Universidad del Azuay

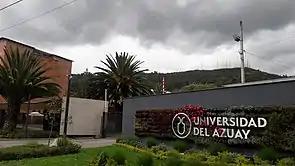
Universidad del Azuay

Later, the two academic departments of the Universidad Católica de Santiago de Guayaquil in Cuenca (the Institute of Philosophy and Educational Sciences and the School of Accounting) requested their annexation to the Pontificia Universidad Católica del Ecuador, which took place in November 1976, which led the academic units to become the Faculty of Philosophy, Letters and Education Sciences and the Faculty of Accounting and Administration Sciences, respectively.